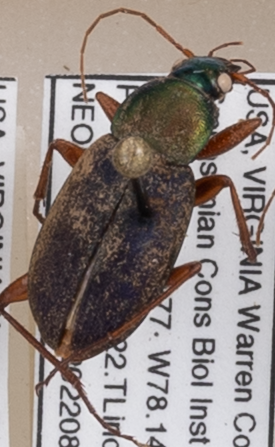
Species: Chlaenius emarginatus
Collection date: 2022-08-25
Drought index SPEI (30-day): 1.082
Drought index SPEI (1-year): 0.9
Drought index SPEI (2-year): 0.8